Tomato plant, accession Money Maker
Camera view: horizontal (90 deg, fisheye); turntable rotation: 210 degrees
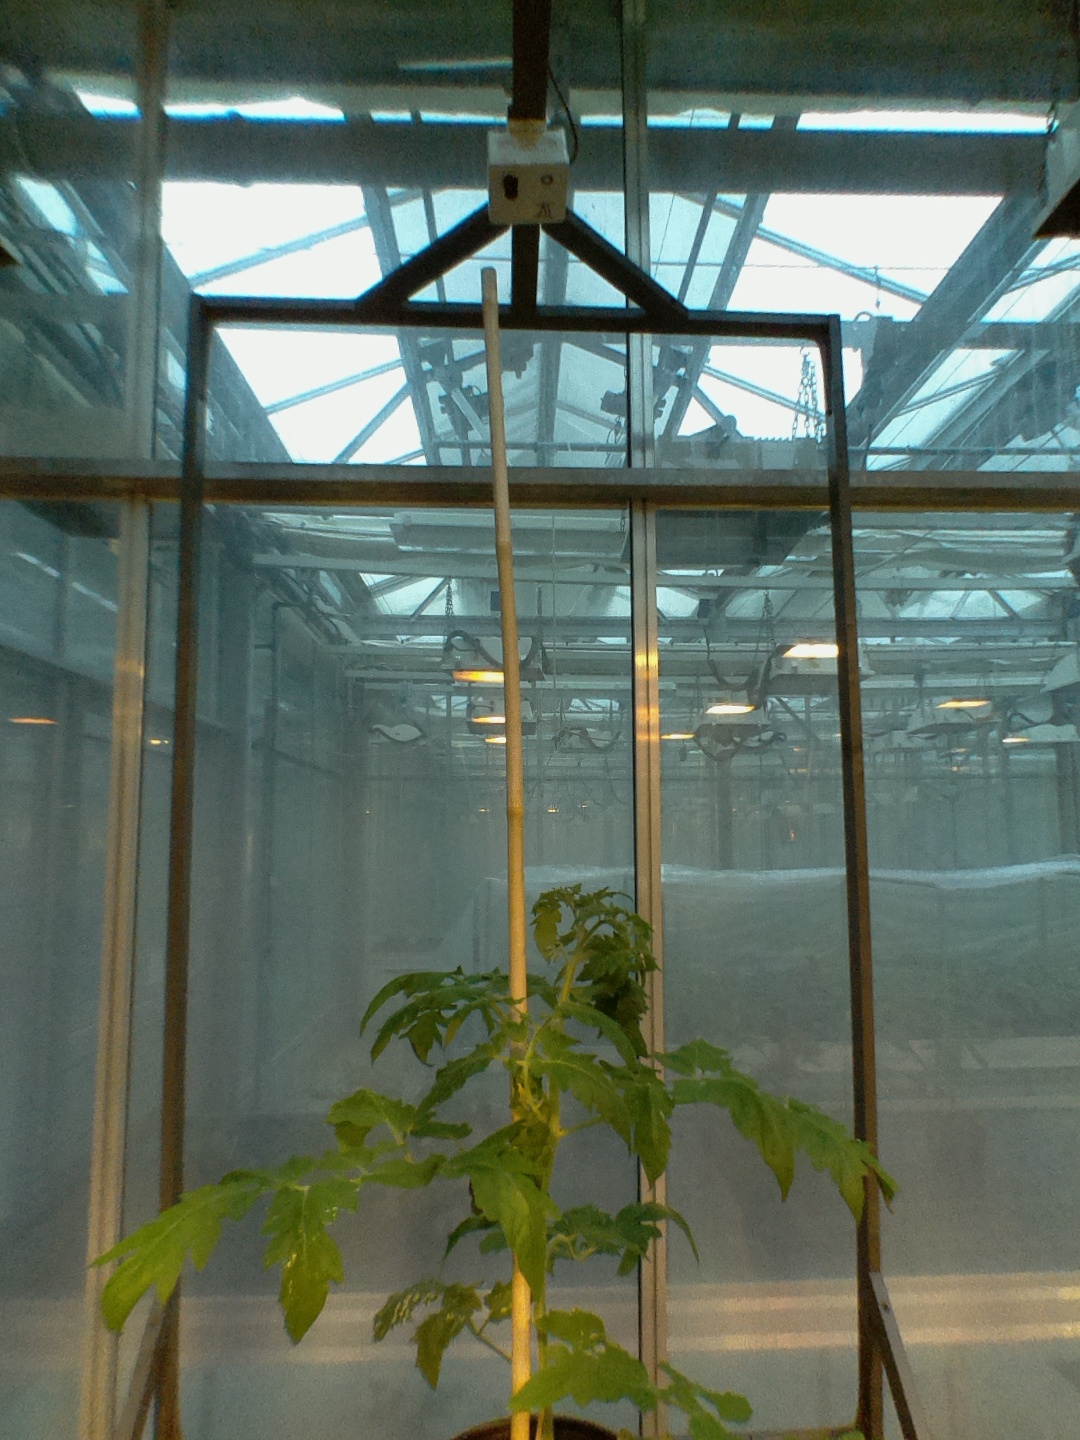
BBCH growth stage 51: First inflorence visible, visible closed flower bud